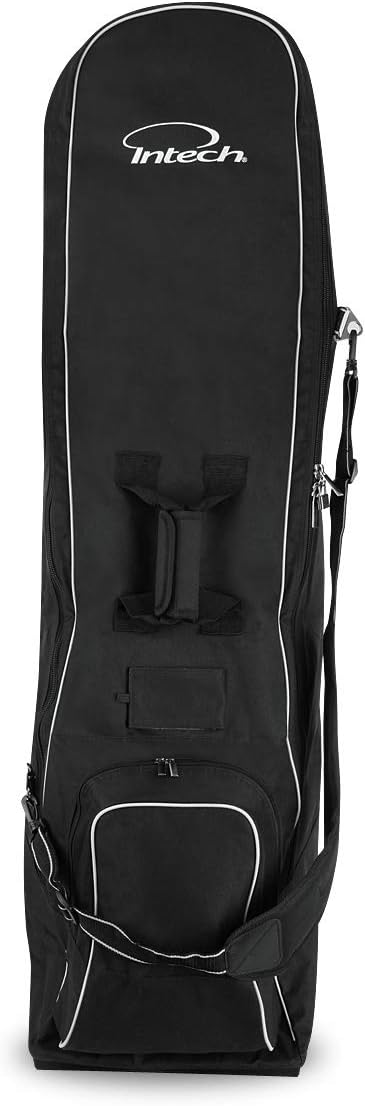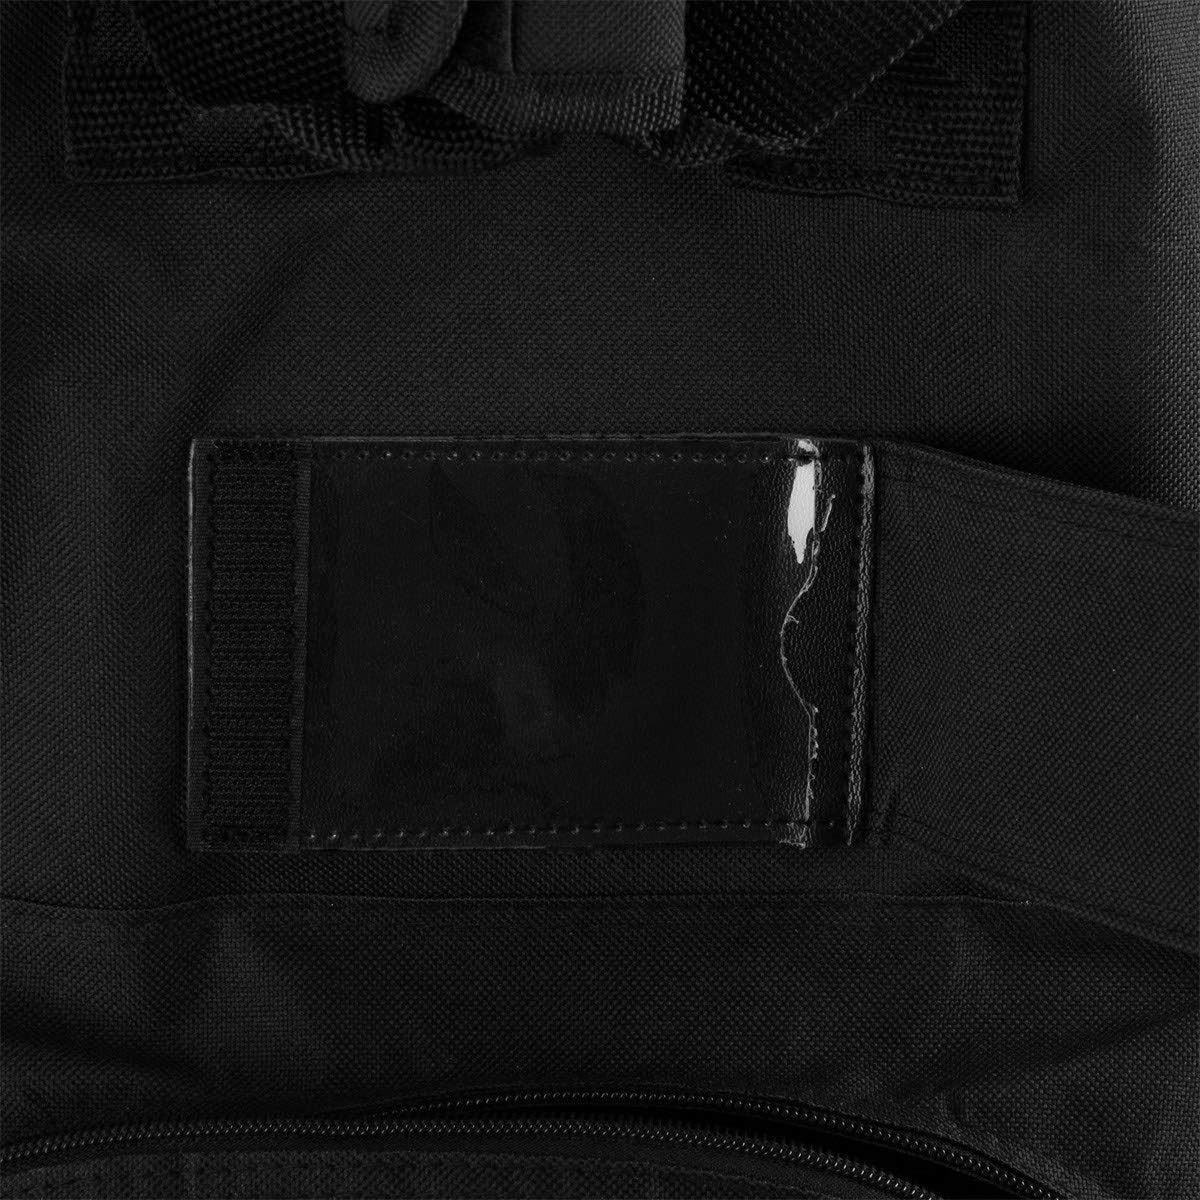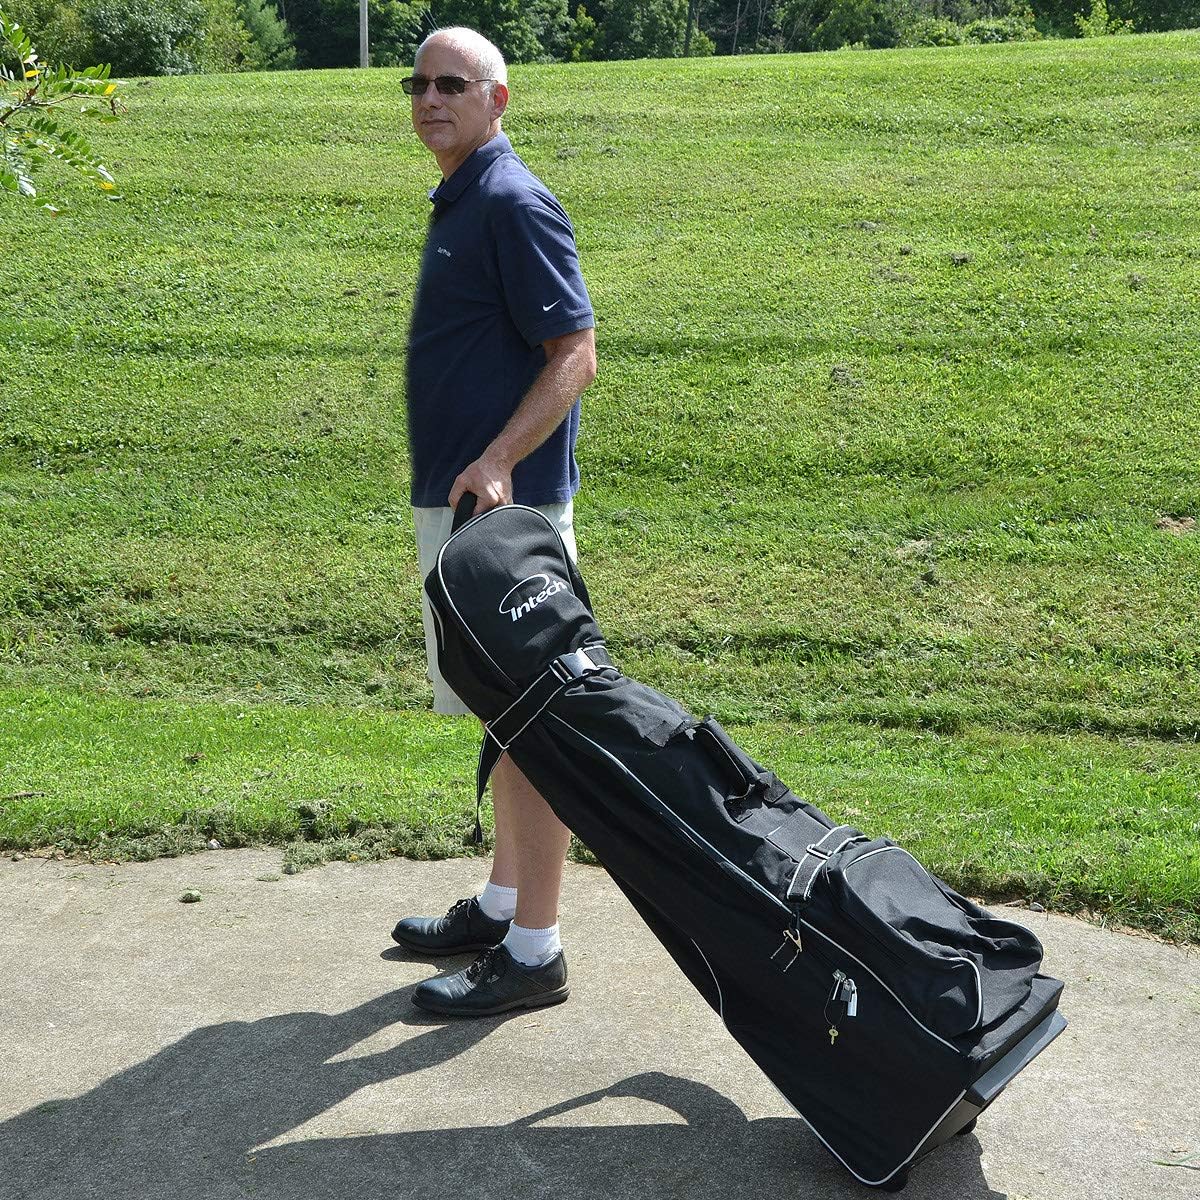
INTECH Golf Travel Cover with Wheels
Category: Sports & Outdoors
Product Description The soft-sided Intech's travel cover offers a protective compartment for one set of clubs and a bag while also making it easy and comfortable to transport your clubs through the airport or hotel lobby. Featuring inline skate wheels, padded riveted handles and a shoulder strap for added convenience and comfort, this bag also has internal padding to minimize the impact of bumps and scratches to your clubs. A handy shoe pocket offers extra storage for your lucky golf shoes. This cover also includes a paneled identification tag holder with a transparent window and full wrap-around zipper with locks to keep your clubs labeled and safe while allowing easy access and packing a breeze. Amazon.com Intech's travel cover offers a protective compartment for your clubs while also making it easy and comfortable to transport through the airport. Featuring wheels and padded shoulder straps for added convenience and comfort, this bag also has internal padding to minimize the impact of bumps and scratches to your clubs. A handy shoe pocket offers extra storage for your lucky golf shoes. This cover also includes identification tags and locks to keep your clubs labeled and safe.
Features: PROTECTION - Includes pad locks, padded shoulder straps, protective burst-straps, and internal padding | MOLDED WHEELED CHASSIS - For smooth rolling and easy to maneuver while traveling | EXTRA STORAGE - Handy shoe pocket | TRAVEL READY – Integrated ID holder plus lightweight, collapsible design for compact storage when not in use